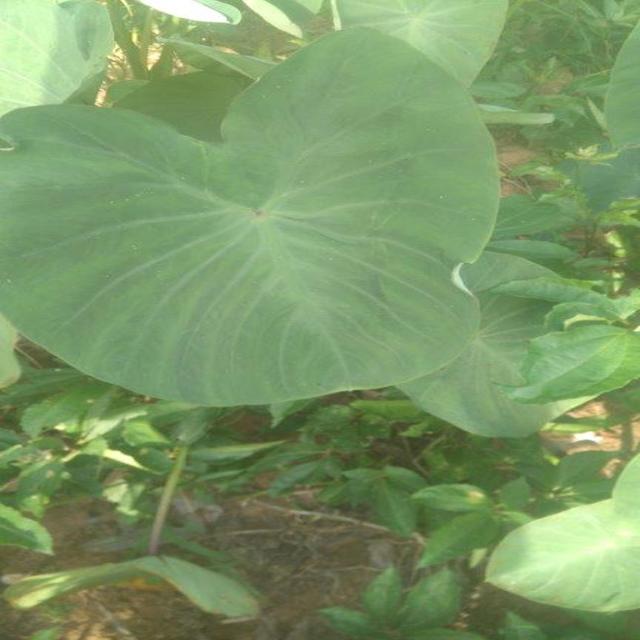
Label: Healthy